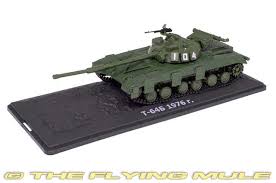
Label: T-64